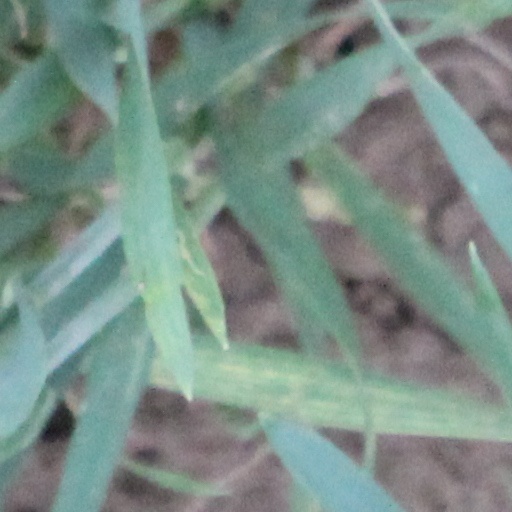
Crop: wheat